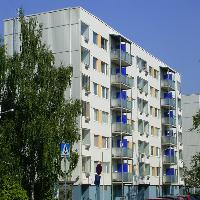
Weather: sun or clear